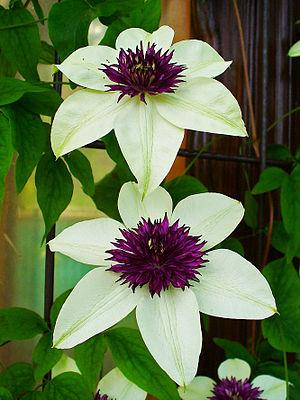
La Clématite florida ou atragène indica est une plante ligneuse grimpante de la famille des Renonculacées, originaire du Japon.